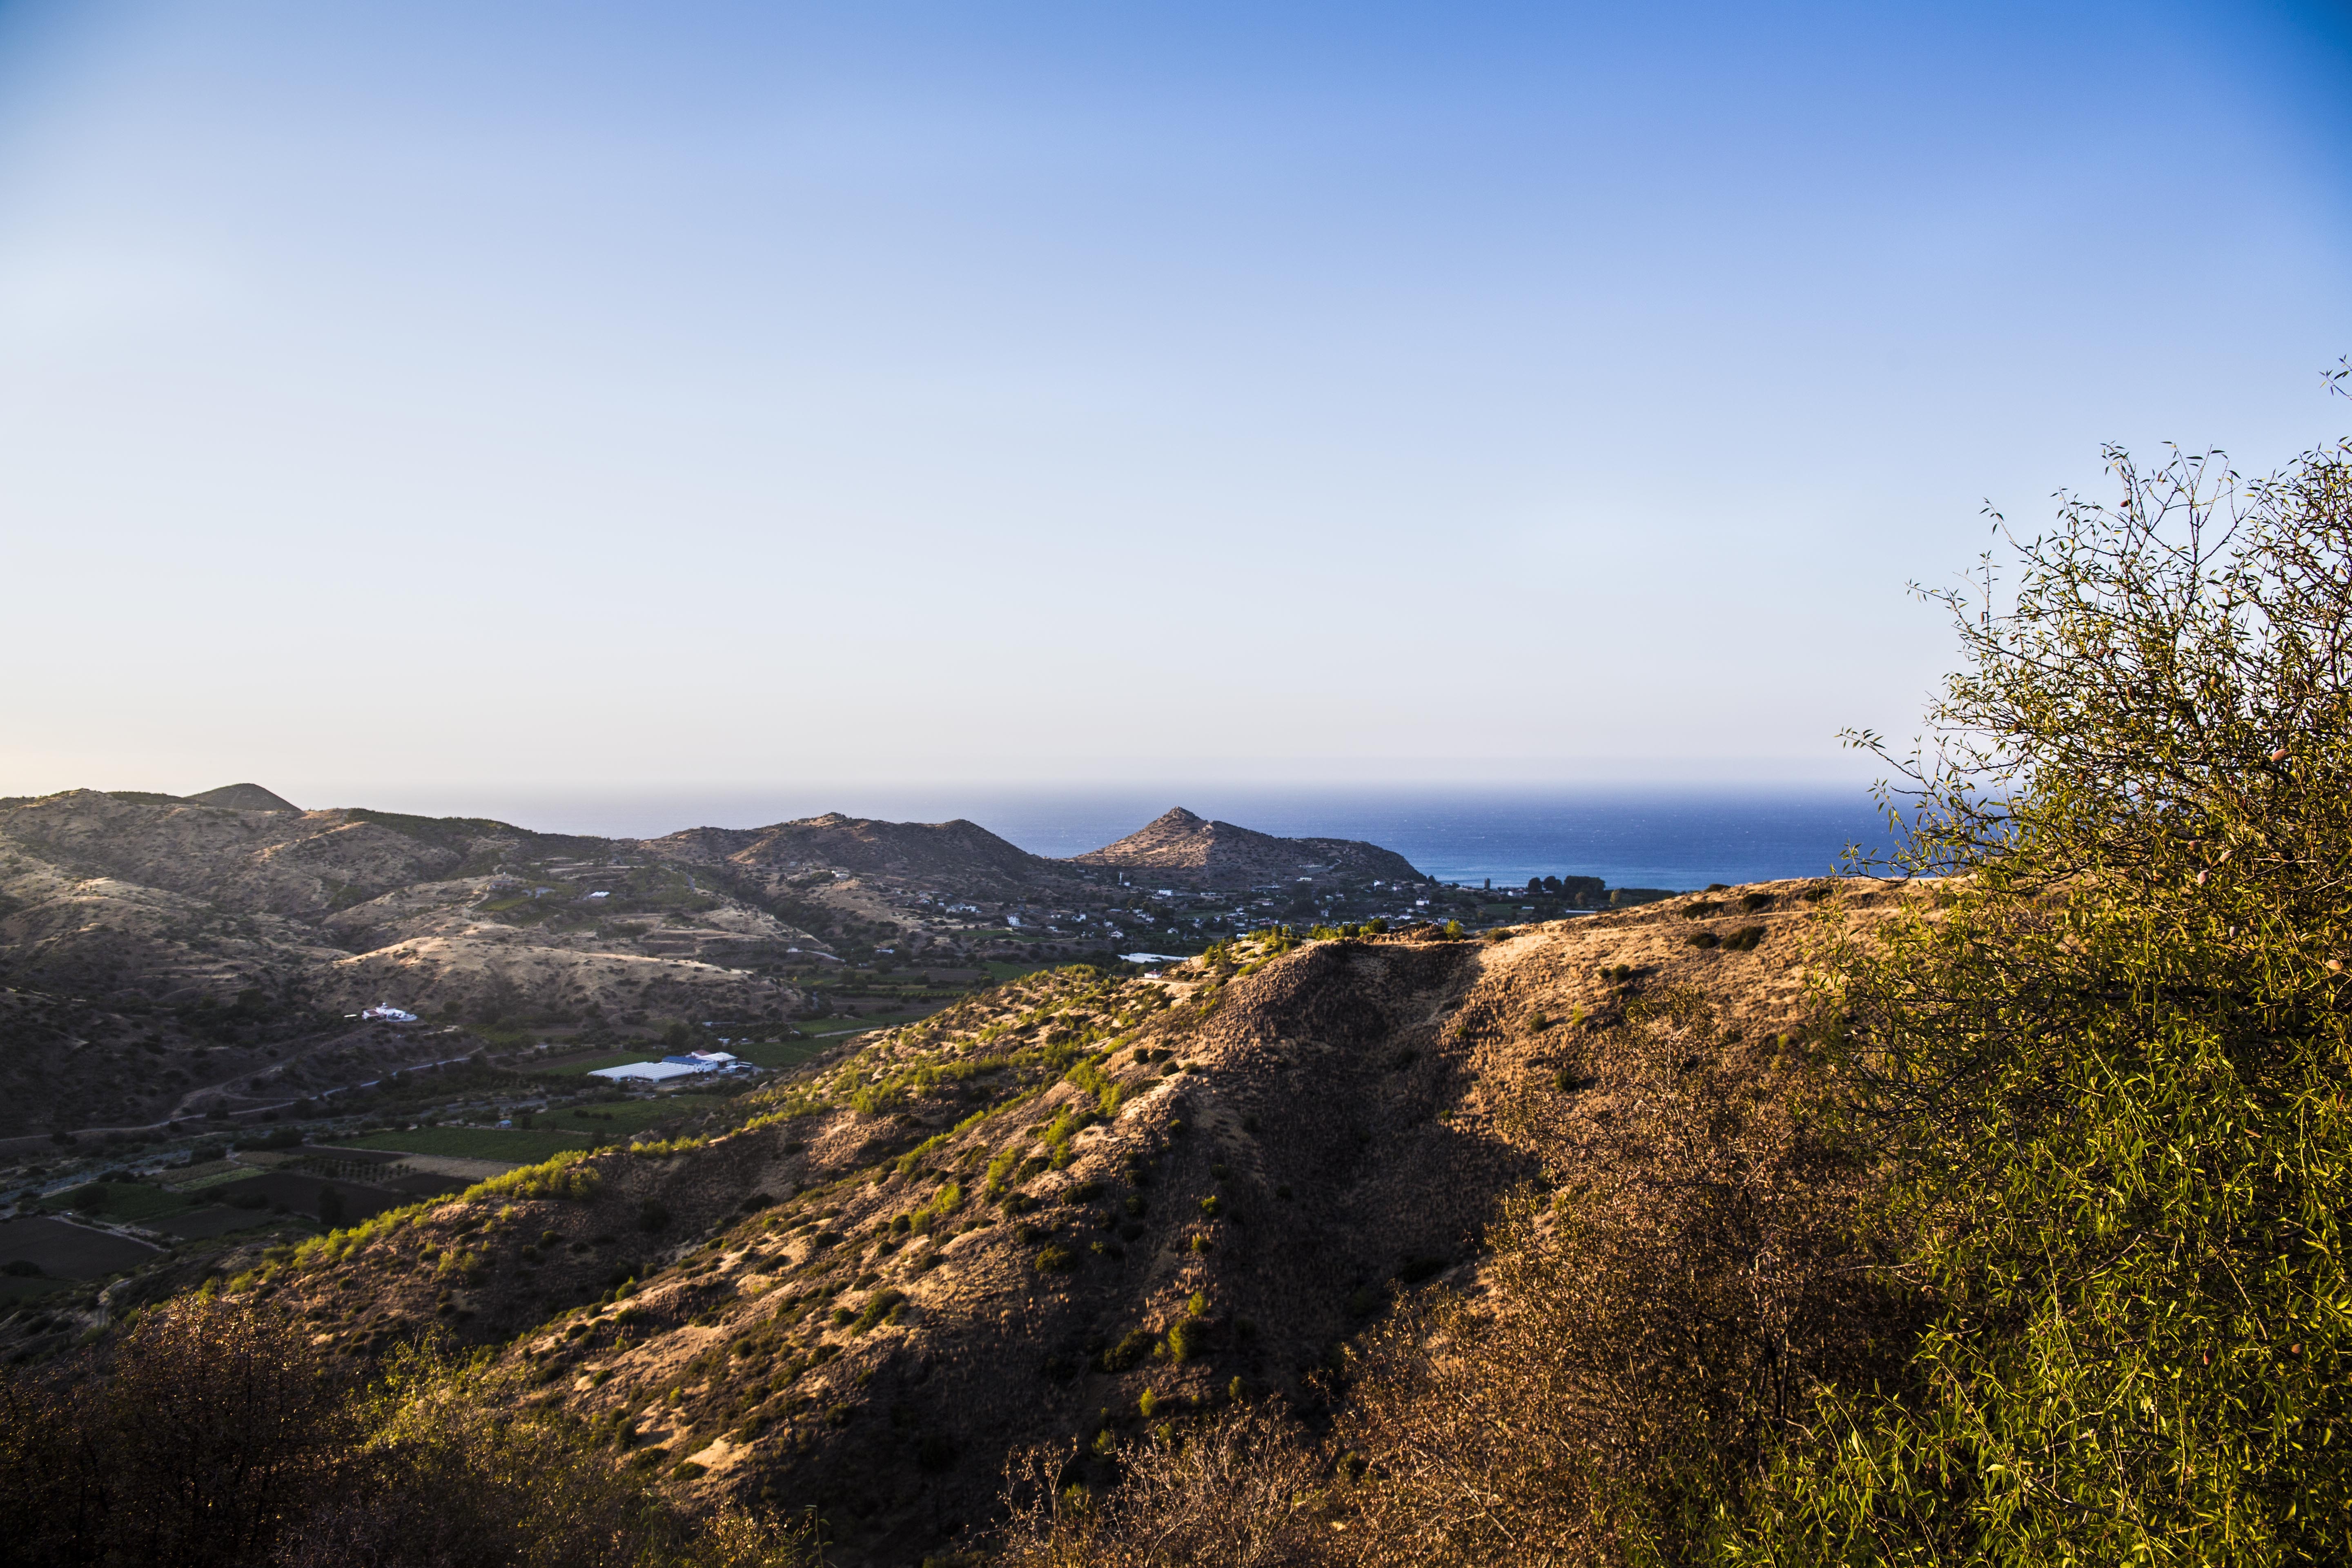
landscape, sea, coast, nature, rock, horizon, wilderness, walking, mountain, cloud, sky, trail, morning, hill, adventure, cliff, terrain, ridge, summit, turkey, fell, loch, cape, natural turkey, landscapes nature, landform, geographical feature, mountainous landforms